Doridoidea

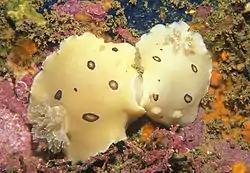
Mating pair of cryptobranchs ("Diaulula sandiegensis")

The next families are considered synonyms. But these names can still be found in many publications and on the internet.